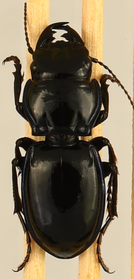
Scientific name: Pasimachus elongatus
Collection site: Central Plains Experimental Range NEON (CPER), plot CPER_009